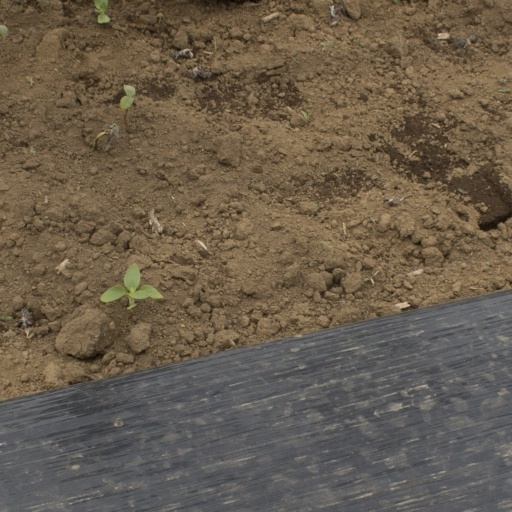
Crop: Jerusalem artichoke